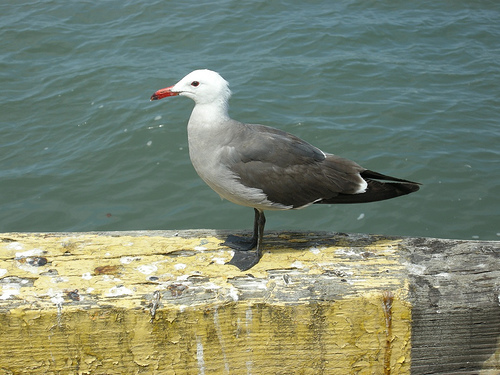
this water-loving bird has black webbed feet, a reddish-orange bill on a small head, a white breast and dark gret wings and tail.
this is a gray bird with a white head, red beak and black webbed feet.
a bird with a large orange bill, white head, and gray body.
this bird is white and black in color with a red beak, and white eye rings.
a gret bird with a white belly, breast, and bright white head with long wings and long orange bill and black webbed feet.
this medium-sized bird has a white head & breast, darker plumage at the wingbars on down, & a bright orange bill.
this bird has a white crown as well as a grey wingbar
this bird has wings that are black and has a red bill
this bird has a white head, grey belly, black, webbed feet, and a red medium-sized beak.
the bird has a long orange bill, grey belly and webbed feet.
Species: Heermann Gull